Duvernoy's gland

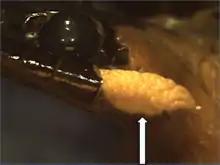
Duvernoy's gland (light yellow) on a garter snake from a lateral view. It is lateral to the mouth and caudal to the snake's eye. Partially covered in scales (greenish-brown) and surrounded by underlying muscle tissue (light brown)

The Duvernoy's gland is a gland found in some groups of "colubrid" snakes. It is distinguished from the venom gland and is not found in "viperids" or "elapids". It was named for French zoologist Georges Louis Duvernoy who first described the gland in 1832.